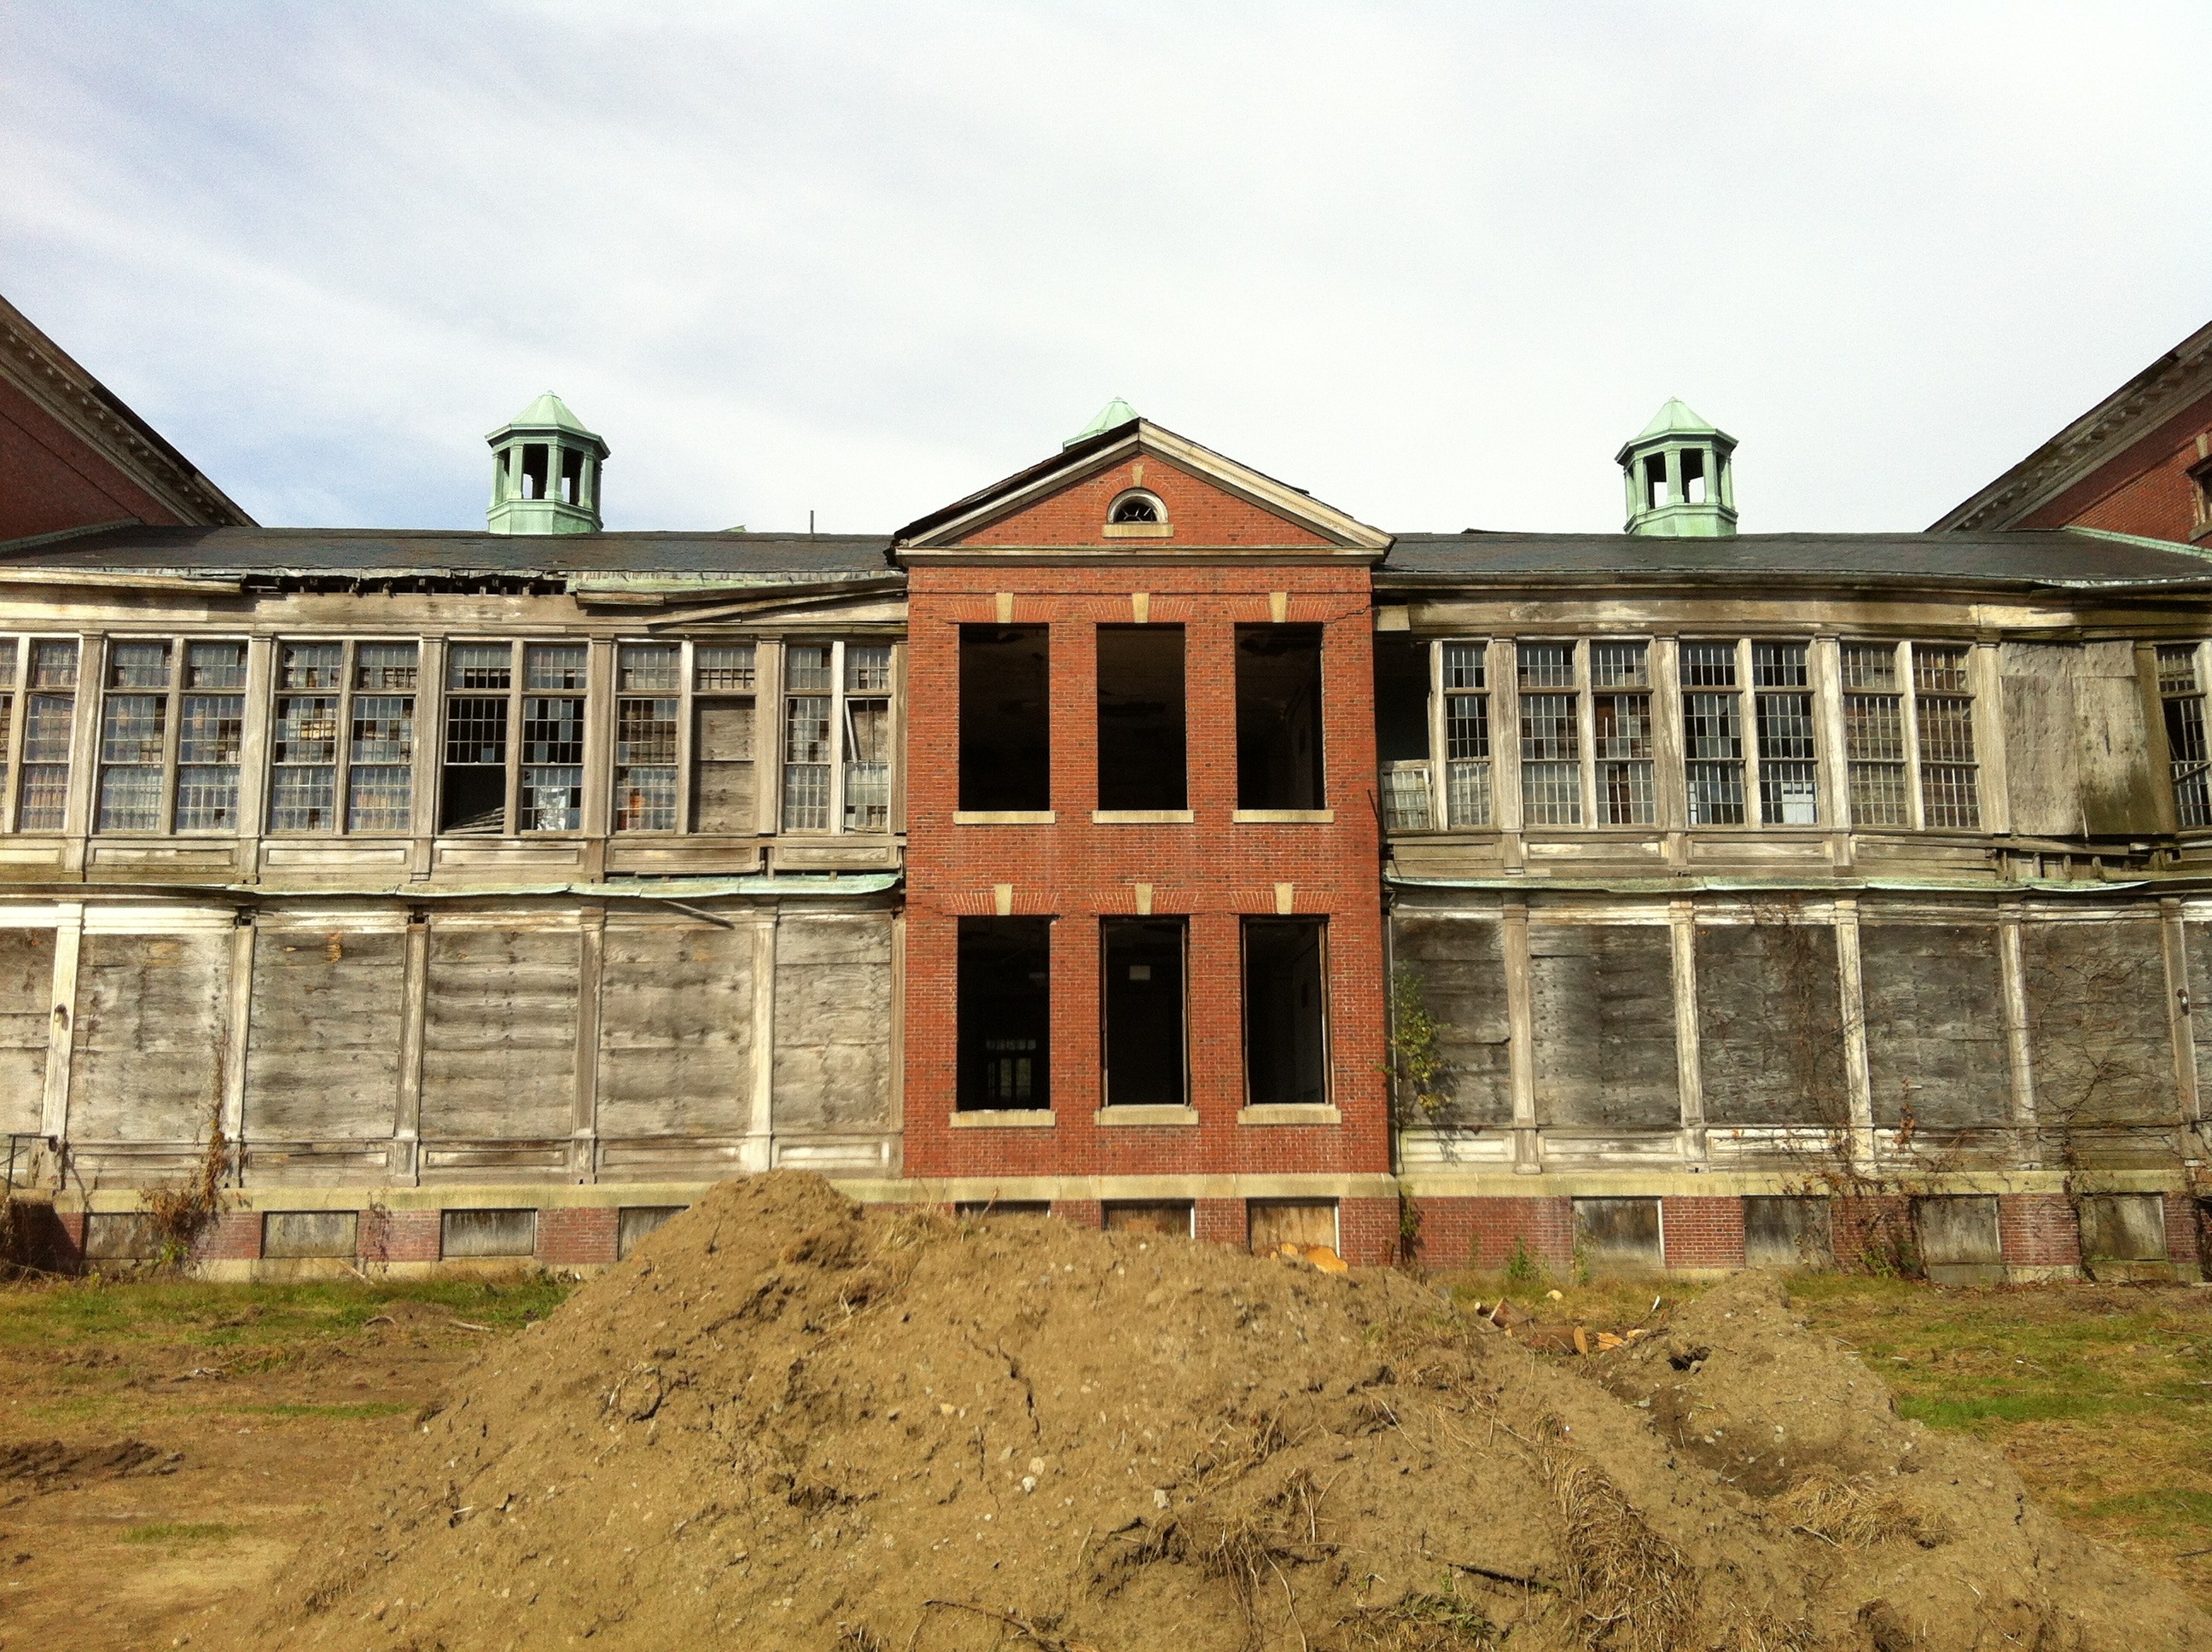
architecture, mansion, house, building, old, home, wall, facade, property, historic, buildings, dilapidated, estate, demolition, preservation, rhode island, residential area